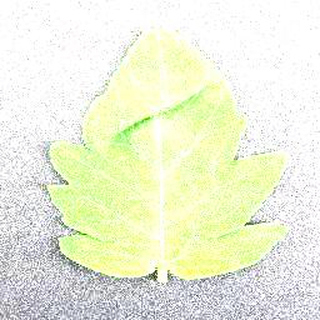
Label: healthy_tomato